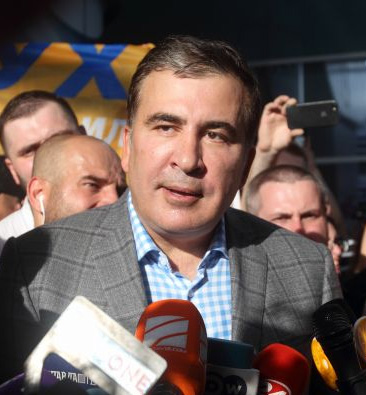
มีเคอิล ซาคัชวีลี

|name = มีเคอิล ซาคัชวีลีsmall|
|image = Mikheil_Saakashvili,_2020.jpg
|office = ผู้ว่าการแคว้นโอเดสซา
|term_start = 30 พฤษภาคม 2015
|term_end = 9 พฤศจิกายน 2016
|predecessor = Ihor Palytsia
|successor = Maxim Stepanov
|office1 = ประธานาธิบดีจอร์เจีย คนที่ 3
|primeminister1 = Lado GurgenidzeGrigol MgaloblishviliNika GilauriVano MerabishviliBidzina Ivanishvili
|term_start1 = 20 มกราคม 2008
|term_end1 = 17 พฤศจิกายน 2013
|predecessor1 = นีนอ บูร์จานาดเซ
|successor1 = Giorgi Margvelashvili
|primeminister2 = Zurab ZhvaniaZurab NoghaideliLado Gurgenidze
|term_start2 = 25 มกราคม 2004
|term_end2 = 25 พฤษจิกายน 2007
|predecessor2 = นีนอ บูร์จานาดเซ
|successor2 = นีนอ บูร์จานาดเซ
|birth_place = ทบิลิซี, สาธารณรัฐสังคมนิยมโซเวียตจอร์เจีย, สหภาพโซเวียต
|party = United National Movement (Georgia)|United National Movement
|spouse = Sandra Roelofs
|alma_mater = Taras Shevchenko National University of Kyiv|National University of KyivColumbia Law School|Columbia UniversityGeorge Washington University Law School|George Washington UniversityInternational Institute of Human Rights
|religion = Georgian Orthodox Church|Georgian Orthodoxy
|signature = Mikheil Saakashvili Signature.svg
มีเคอิล ซาคัชวีลี (ภาษาจอร์เจีย|จอร์เจีย: მიხეილ სააკაშვილი, ) เป็นนักการเมืองชาวยูเครนและอดีตนักการเมืองชาวจอร์เจียเขาเป็นอดีตประธานาธิบดีแห่งสาธารณรัฐจอร์เจีย|ประธานาธิบดีของสาธารณรัฐจอร์เจีย ดำรงตำแหน่งตั้งแต่ 25 มกราคม พ.ศ. 2547 ถึง 25 พฤศจิกายน พ.ศ. 2550 และได้ลงสมัครเพื่อเข้าชิงตำแหน่งประธานาธิบดีอีกสมัยในเลือกตั้งประธานาธิบดีจอร์เจียที่จะจัดขึ้นใน พ.ศ. 2551 ซึ่งระหว่างช่วงก่อนการเลือกตั้ง นางนีนอ บูร์จานาดเซ โฆษกรัฐสภา จะทำหน้าที่รักษาการแทน
หลังจากที่หมดวาระประธานาธิบดีในปี พ.ศ. 2556 ซาคัชวีลี ได้ไปเป็นผู้ว่าการแคว้นโอเดสซาที่ประเทศยูเครนในปี พ.ศ. 2558 ถึงปี พ.ศ. 2559
== อ้างอิง ==
==หนังสือเพื่มเติม==
* Ronald Asmus|Asmus, Ronald. "A Little War that Shook the World : Georgia, Russia, and the Future of the West". NYU (2010). ISBN 978-0-230-61773-5
*
==แหล่งข้อมูลอื่น==
*
*
* Mikheil Saakashvili Full Biography
หมวดหมู่:ประธานาธิบดีจอร์เจีย
หมวดหมู่:ชาวจอร์เจีย
หมวดหมู่:บุคคลจากทบิลิซี